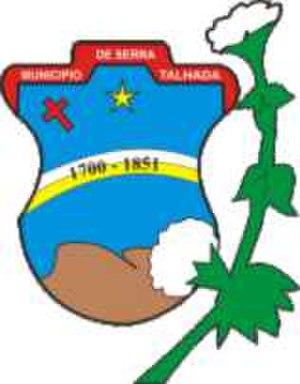
Serra Talhada est une ville brésilienne du centre de l'État du Pernambouc.